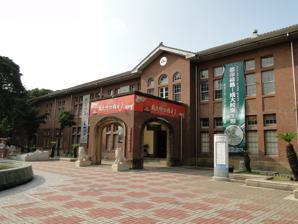
Building: National Cheng Kung University Museum
Country: Taiwan
Year built: 1933
Museum in East, Tainan, Taiwan National Cheng Kung University Museum 國立成功大學博物館 Established November 2006 Location East , Tainan , Taiwan Coordinates 22°59′48″N 120°13′11″E / 22.99667°N 120.21972°E / 22.99667; 120.21972 Type museum Owner National Cheng Kung University Website Official website The National Cheng Kung University Museum ( traditional Chinese : 國立成功大學博物館 ; simplified Chinese : 国立成功大学博物馆 ; pinyin : Guólì Chénggōng Dàxué Bówùguǎn ) or ( Chinese : 成大博物館 ; pinyin : Chéngdà Bówùguǎn ) is a museum in East District , Tainan , Taiwan . The museum is located at National Cheng Kung University . History The idea for a museum came in 1999, when Po-Yih Hsu pledged to donate his collection of historical artifacts to the University. President Cheng-I Weng and Vice President Hung-Shan Weng saw the opportunity for building a museum that would also exhibit the collection in the university's possession. The campus had mechanical artifacts like ancient locks, mineral samples, animal and botanical samples, historical artifacts, and works of art like calligraphy and paintings. In July 1999, a team was formed to oversee the establishment of the museum. On February 1, 2000 the team began work of collecting and recording the artifacts to be put on display. The first major contribution to the museum was made by Mr Po-Yih Hsu in autumn of 2000. He donated 2,412 pieces of artifacts. The collection contained 1,823 pottery and ceramics, 202 stone sculptures, 112 wood sculptures, 102 puppets, 115 religious paintings, 21 bamboo woven handicraft articles, and a few objects of iron, plastic and tin. A few years later, in 2003, the building on Cheng Kung Campus, which had been occupied by the Japanese from 1895–1945, was turned into the museum's office and exhibition room. A research team composed of various scholars and experts then selected 516 items from Mr. Po-Yih Hsu's large collection. The museum was officially opened in November 2006, the year the university entered its 76th year. Architecture Front view of the National Cheng Kung University Museum. The museum building was built in 1933 originally as the Tainan Technical College's administration center. See also List of museums in Taiwan National Cheng Kung University References